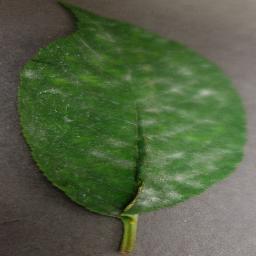
Label: Cherry___Powdery_mildew